Manatee County Courthouse

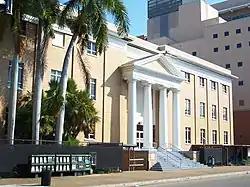

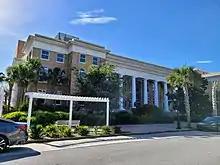
Manatee County Courthouse viewed from 12th Street West.

The Manatee County Courthouse, built in 1913, is a historic courthouse building located at 1115 Manatee Avenue, West, in Bradenton, Florida. On June 11, 1998, it was added to the National Register of Historic Places.